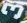
Number: 3